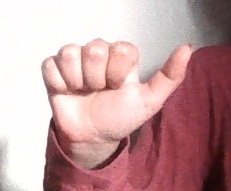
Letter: dhad